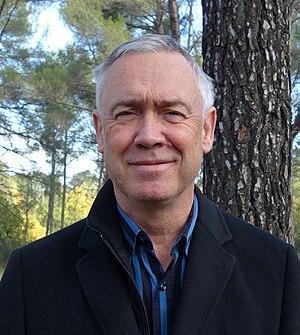
Jean Viviès, né le 23 décembre 1957 à Lavelanet dans l'Ariège, est un angliciste français professeur à l’université d’Aix-Marseille. Spécialiste du XVIIIᵉ siècle, il s’intéresse au roman, au récit de fiction, ainsi qu’au récit de voyage comme écriture littéraire. Son travail s’est ainsi orienté notamment vers les auteurs britanniques Defoe, Swift, Sterne, Smollett et Boswell.